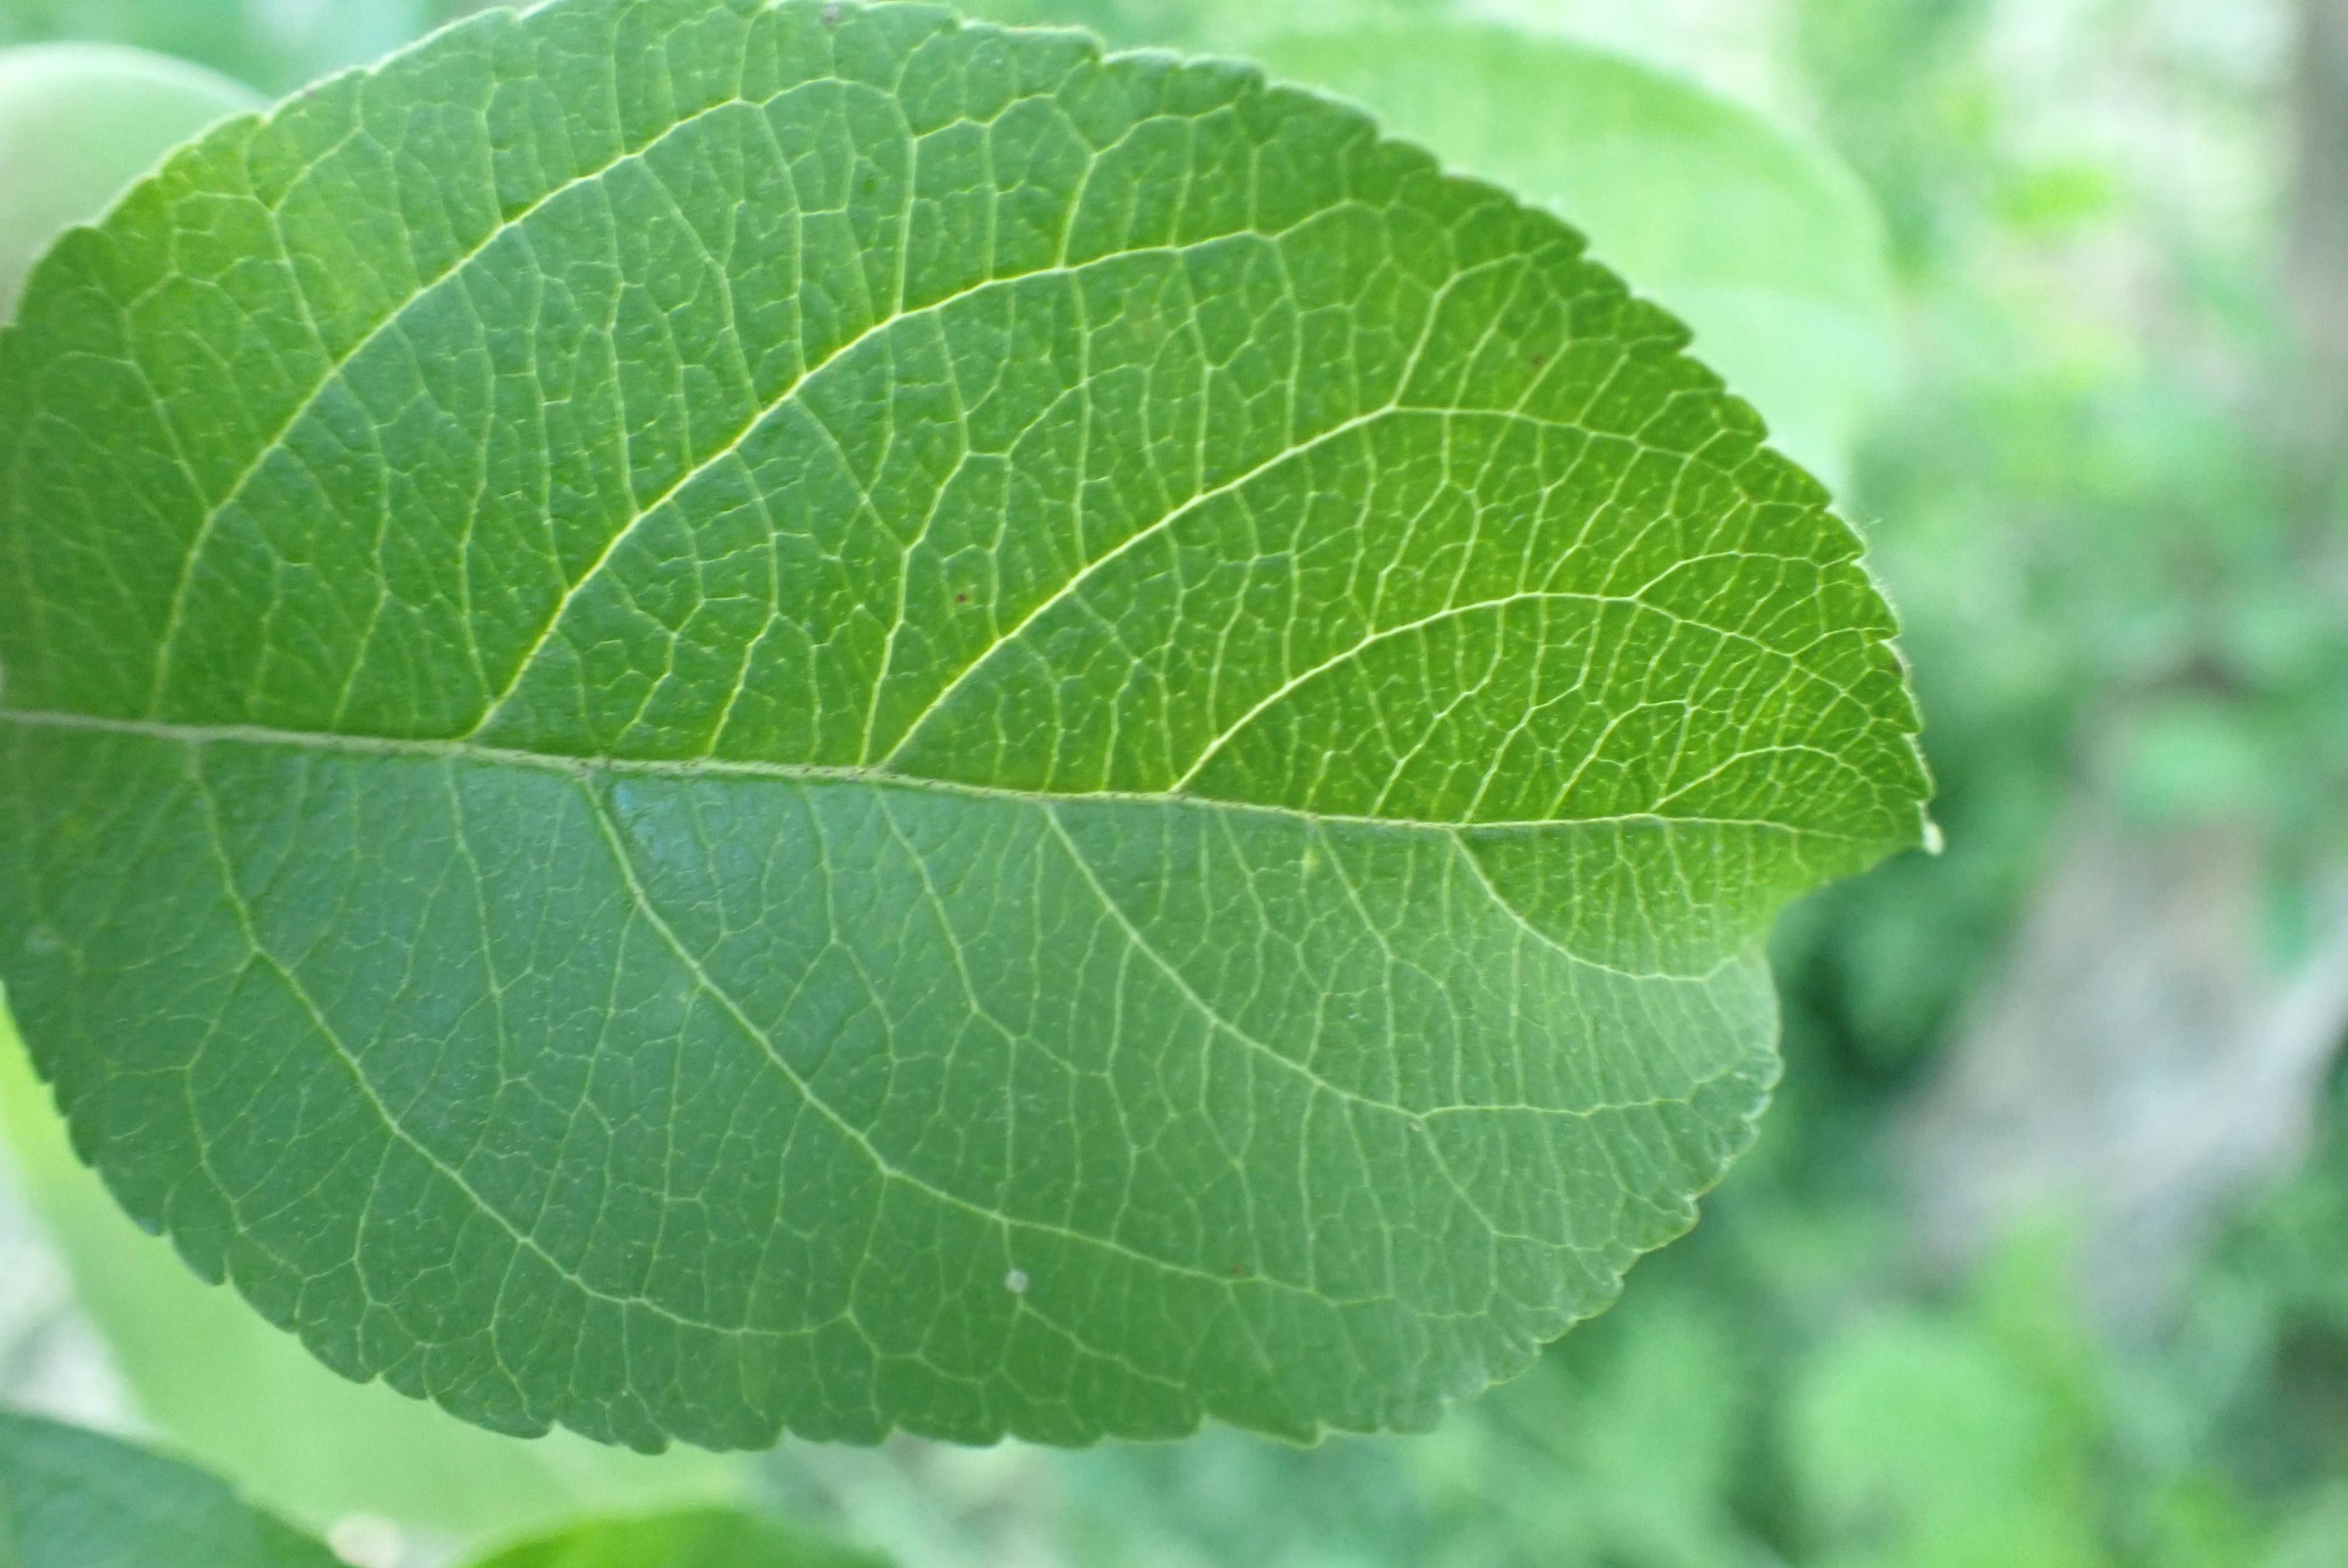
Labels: healthy